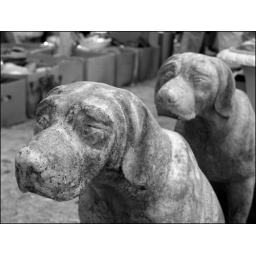
dogs statues in a second-hand market